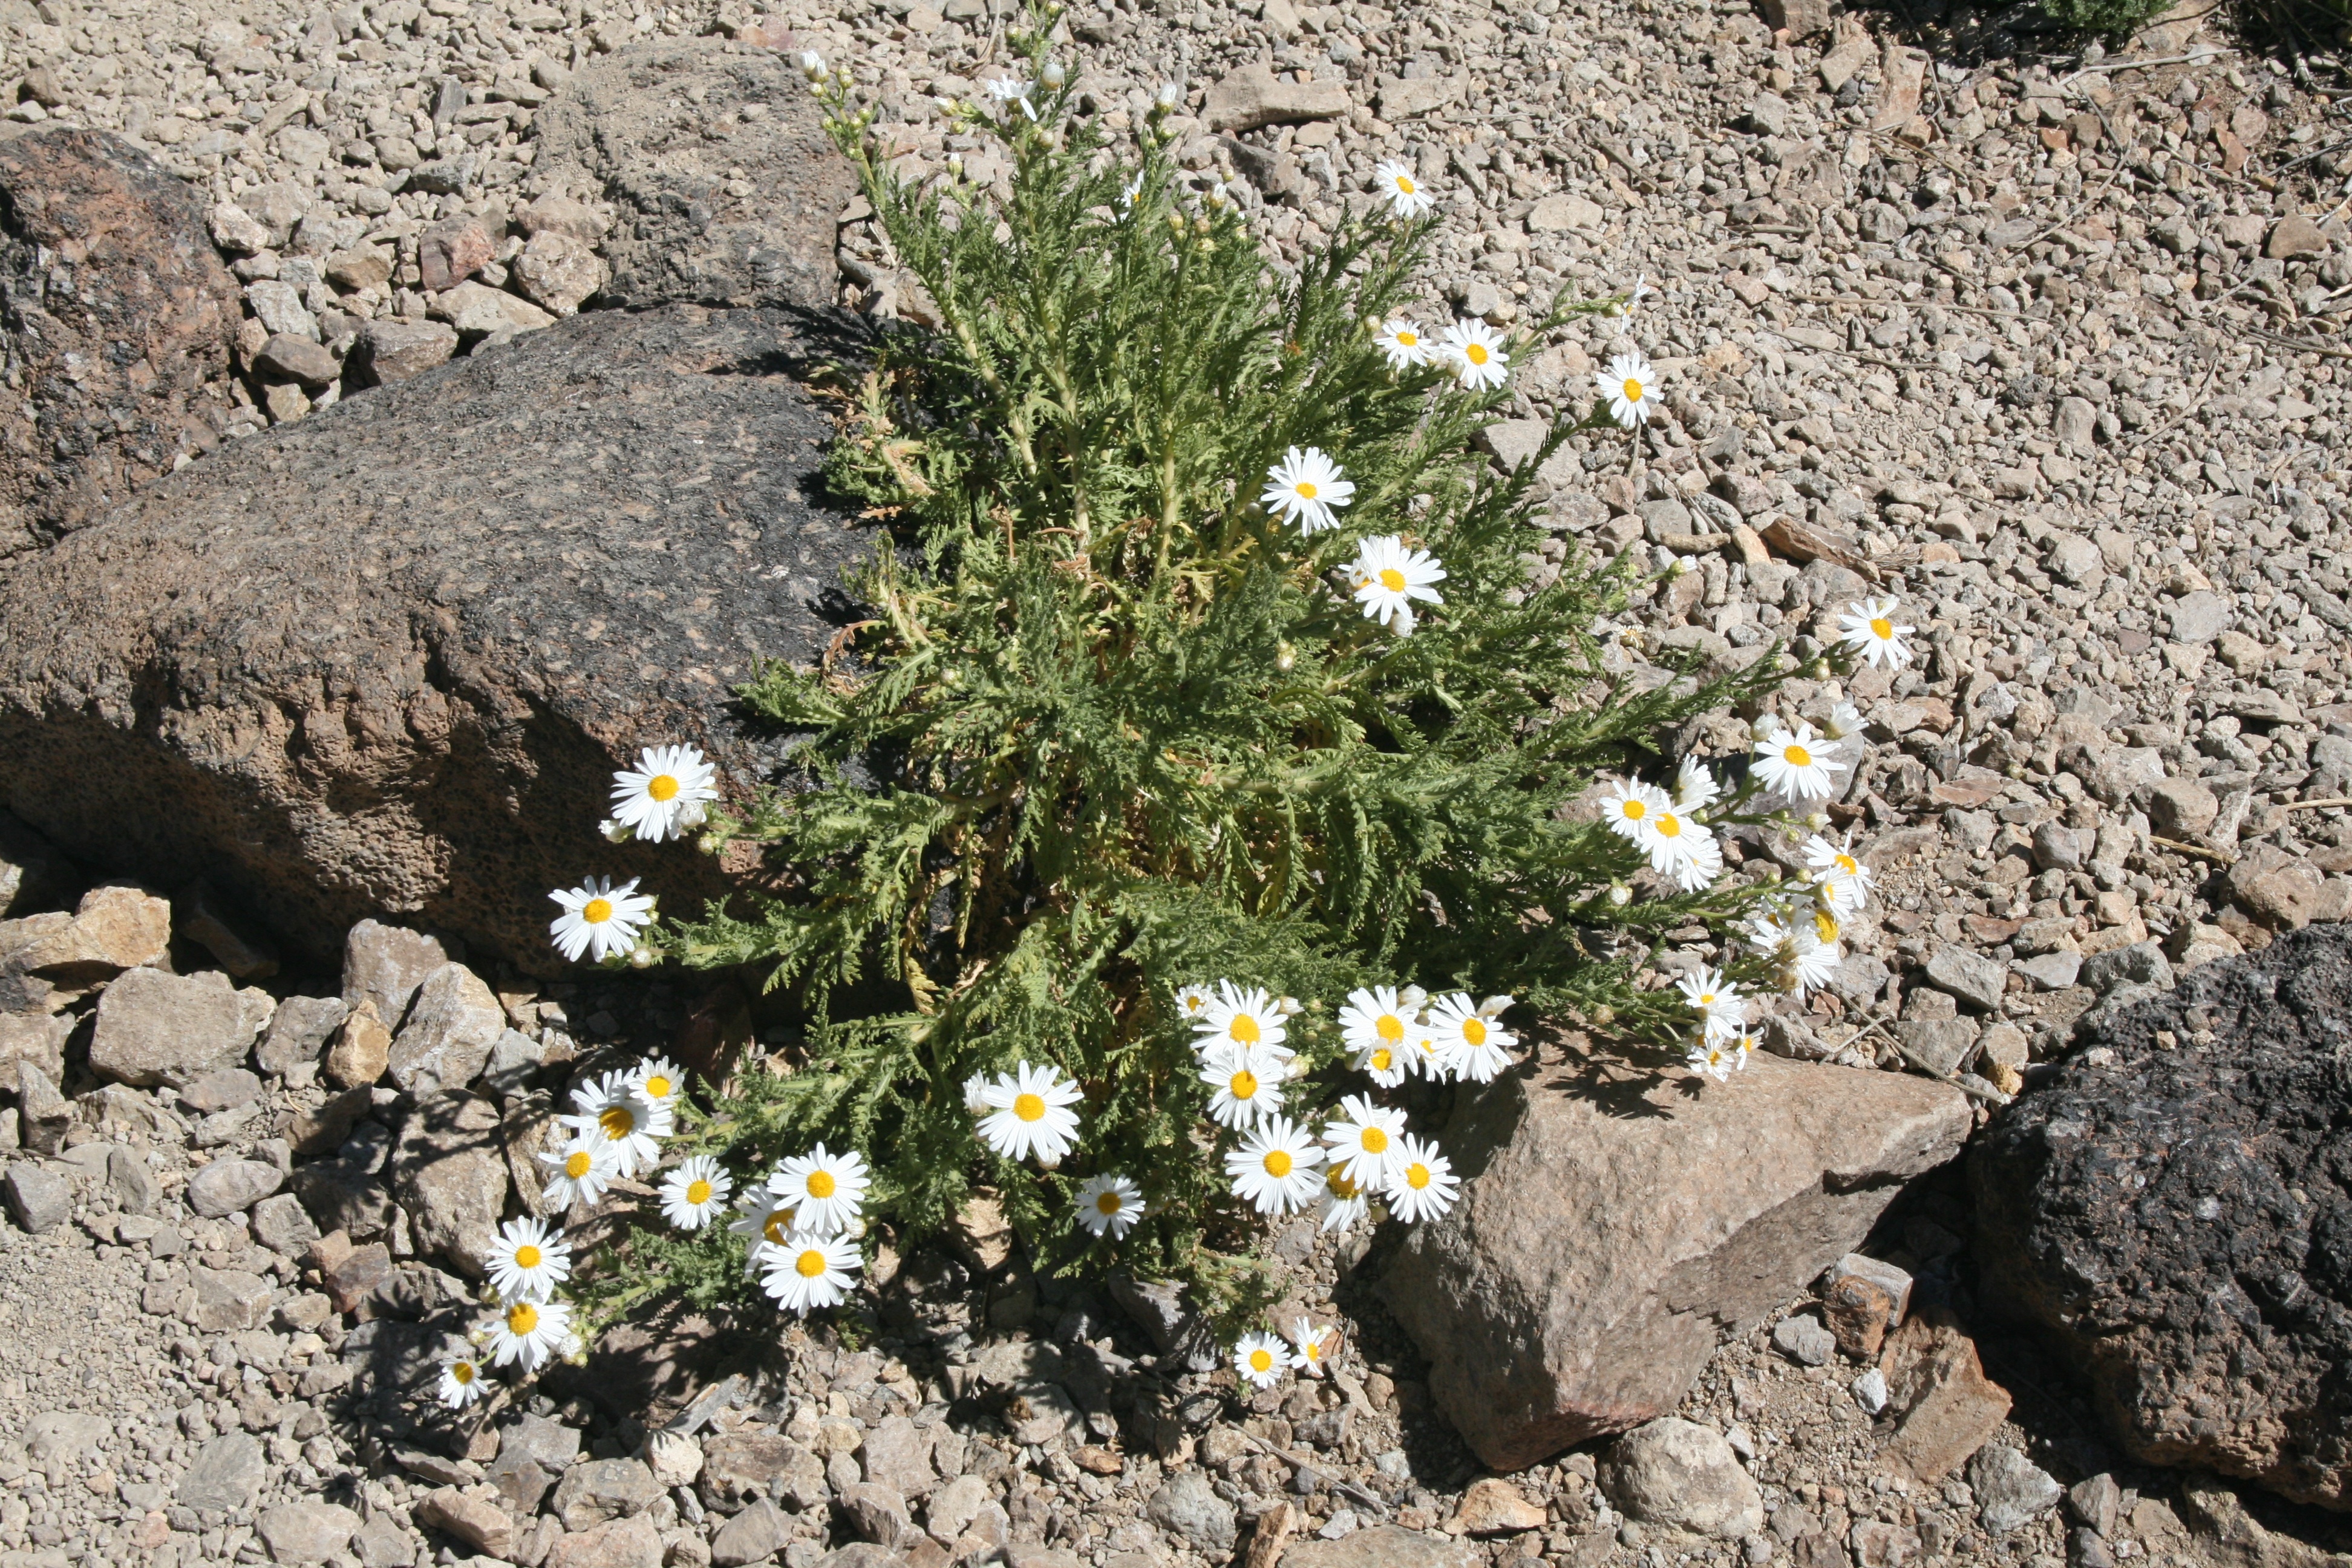
nature, plant, flower, soil, botany, garden, lonely, flora, wildflower, stones, vegetation, shrub, flowering plant, daisy family, karg, subshrub, frugal, land plant